Shandong

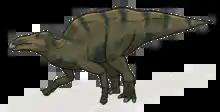
"Shantungosaurus" was a flat-headed, crestless hadrosaurid dinosaur that lived in East Asia during the Late Cretaceous period. It is the largest known non-sauropod herbivorous dinosaur in the world, with a body size that even exceeded that of large carnivorous dinosaurs such as Tyrannosaurus and Spinosaurus

The Qin dynasty conquered Qi and founded the first centralized Chinese state in 221 BC. The Han dynasty that followed created several commanderies supervised by two regions in what is now modern Shandong: Qingzhou in the north and Yanzhou in the south. During the Three Kingdoms period, Shandong was part of the northern kingdom of Cao Wei, which ruled over northern China.